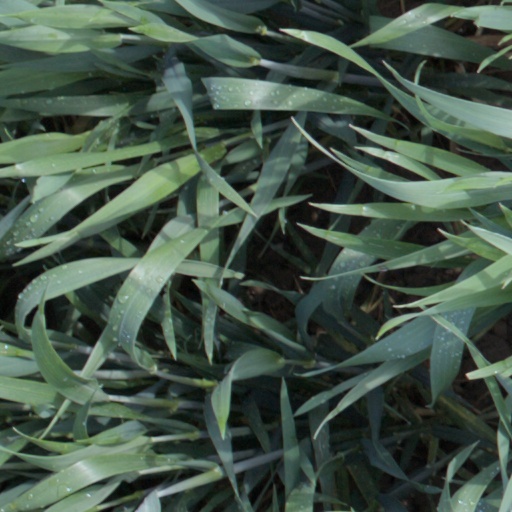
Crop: wheat